Scott Niedermayer

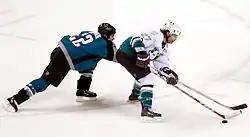
Niedermayer battles for the puck with Scott Hannan of the San Jose Sharks in his first season in Anaheim.

Niedermayer cemented his reputation as an elite NHL defenceman in 2003–04, earning praise from both teammates and opponents for his play throughout the season. Injuries to fellow defencemen Scott Stevens and Brian Rafalski resulted in Niedermayer averaging over 25 minutes of ice time per game, sometimes topping 30, and he temporarily inherited the Devils' captaincy from Stevens. Offensively, Niedermayer posted his second career 50-point season, finishing with 14 goals and 40 assists. He played in his third All-Star Game and was named a First Team All-Star for the first time. After finishing second in league scoring amongst defencemen, recording a plus-minus rating of +20 and leading the Devils to a modern NHL record low 164 goals against, Niedermayer was voted the winner of the James Norris Memorial Trophy as the league's top defenceman.